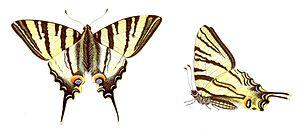
Le Flambé est une espèce paléarctique de lépidoptères de la famille des Papilionidae et de la sous-famille des Papilioninae.